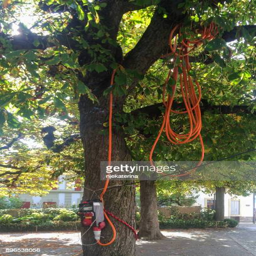
electric cables hanging from a tree